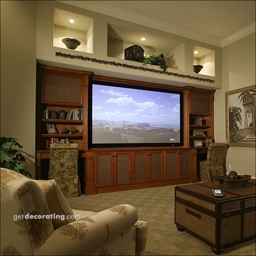
Room type: livingroom